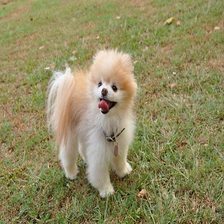
Species: dog
Breed: pomeranian